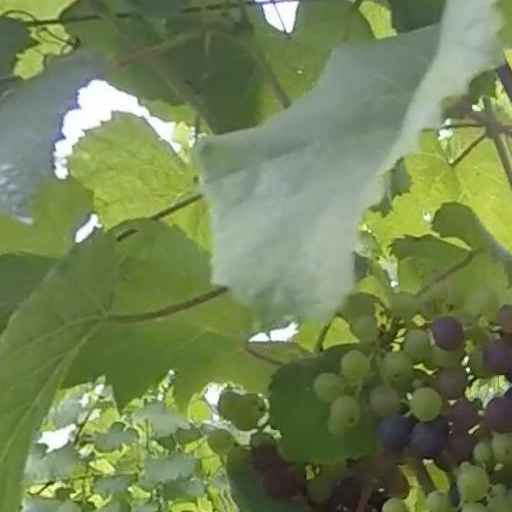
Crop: grape